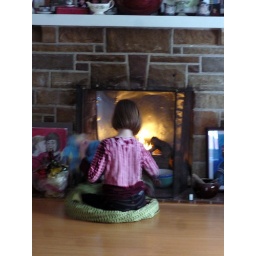
The other day I caught Esther sitting in front of the fireplace with the house dragons, playing, flying, and fighting.